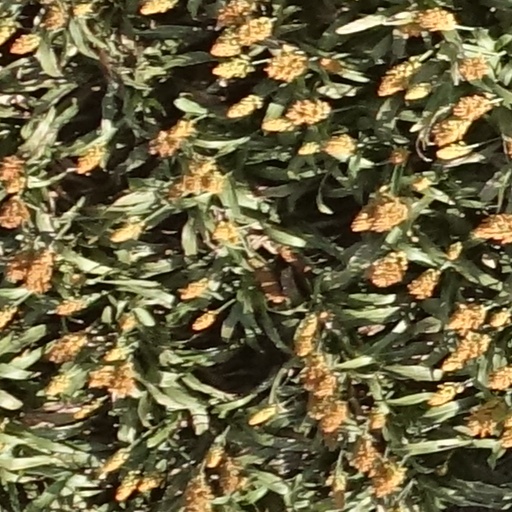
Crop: sorghum